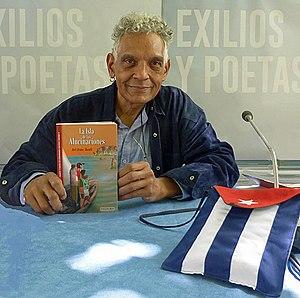
LA ISLA DE LAS ALUCINACIONES, Premio Avelino Hernández de Novela Juvenil 2016 fue publicada en julio de 2017 por la editorial Premium (Sevilla) y presentada por su autor durante el festival de poesía de Soria, en agosto de ese año.
Joel Franz Rosell, né à Cienfuegos, en 1954, est un auteur, illustrateur et animateur littéraire cubain.